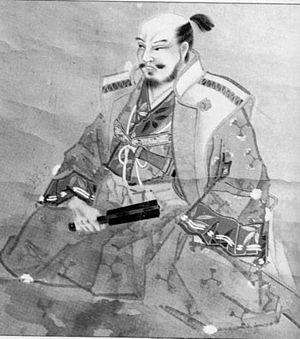
Image de Hara Masatane
Hara Masatane était l'un des 24 généraux de Takeda Shingen, le fils de Hara Masatoshi et un parent éloigné de Hara Toratane.